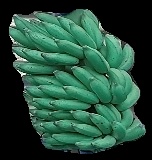
Variety: elakki-bale
Grade: grade1